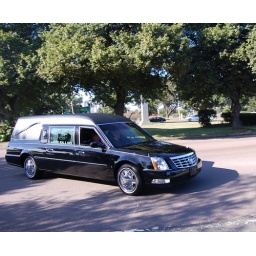
ted kennedy, on his way to big cape house in the sky